Cyclone Mala

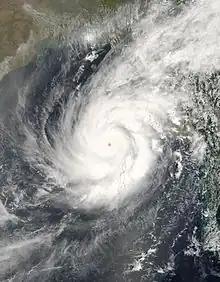
Cyclone Mala on April 28, near peak intensity

Extremely Severe Cyclonic Storm Mala was the strongest tropical cyclone of the 2006 North Indian Ocean cyclone season. In mid-April 2006, an area of disturbed weather formed over the southern Bay of Bengal and nearby Andaman Sea. Over a period of several days, the system became increasingly organized and was classified as a depression on April 24. Situated within a region of weak steering currents, the storm slowly intensified as it drifted in a general northward direction. It attained gale-force winds and was named "Mala" the next day. Conditions for strengthening improved markedly on April 27 and Mala subsequently underwent rapid intensification which culminated in the cyclone attaining its peak. Early on April 28, the cyclone had estimated winds of . The Joint Typhoon Warning Center considered Mala to have been slightly stronger, classifying it as a Category 4-equivalent cyclone. Steady weakening ensued thereafter and the storm made landfall in Myanmar's Rakhine State on April 29. Rapid dissipation took place once onshore and Mala was last noted early the next morning.